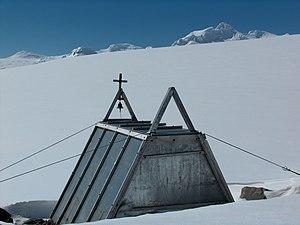
La chapelle Saint-Jean-de-Rila est un lieu de culte orthodoxe situé sur la base bulgare Saint-Clément-d'Ohrid, en Antarctique.
Cet article traite de la religion sur le continent Antarctique.
La base antarctique Saint-Clément-d’Ohrid est une station de recherche bulgare située sur l’île Livingston.
Une chapelle est un édifice religieux et lieu de culte chrétien qui peut, selon le cas, constituer un édifice distinct ou être intégré dans un autre bâtiment.